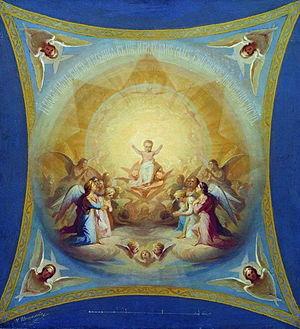
L'Enfant Jésus, également appelé l'Enfant Dieu, l'Enfant Roi ou le Divin Enfant, est la figure de l'état d'enfance du Christ depuis sa naissance jusqu'à l'âge de douze ans. Il s'agit également de la dévotion particulière du catholicisme à cette figure.